Michael Andretti

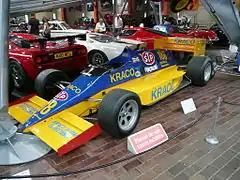
Andretti's first race winning IndyCar, now on display at National Motor Museum in Beaulieu, Hampshire, England

Andretti made his CART debut in 1983, racing for the Kraco Enterprises team. He re-signed for Kraco for the 1984 season, where he managed five third-place finishes and ended his rookie season in seventh overall. In the Indianapolis 500, he finished fifth and shared the Rookie of the Year award with Roberto Guerrero. He went on to win his first IndyCar race in 1986 in the Toyota Grand Prix of Long Beach. The season became a two-man battle for the championship title, between Andretti and Bobby Rahal. Andretti would take the points lead with his victory on the Milwaukee Mile. A week later, on Father's Day, Andretti was leading on the final lap at Portland, when his March-Cosworth 86C ran out of fuel, allowing his father Mario to beat him by just 0.07 seconds. It was one of the most shocking finishes in the history of IndyCar, and the closest finish until 1997. With Rahal continuing to win races, Andretti's consistent finishing only allowed Rahal a nine-point lead in the standing with two races remaining. Andretti won a key victory in at Phoenix. Going into the season finale at Tamiami Park, Andretti was just three points behind Rahal, but neither driver were a factor in the race, with Andretti retiring with a broken halfshaft.